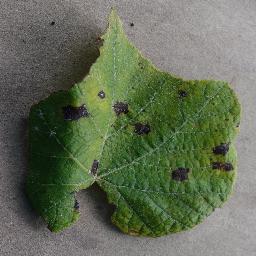
Label: Grape___Leaf_blight_(Isariopsis_Leaf_Spot)